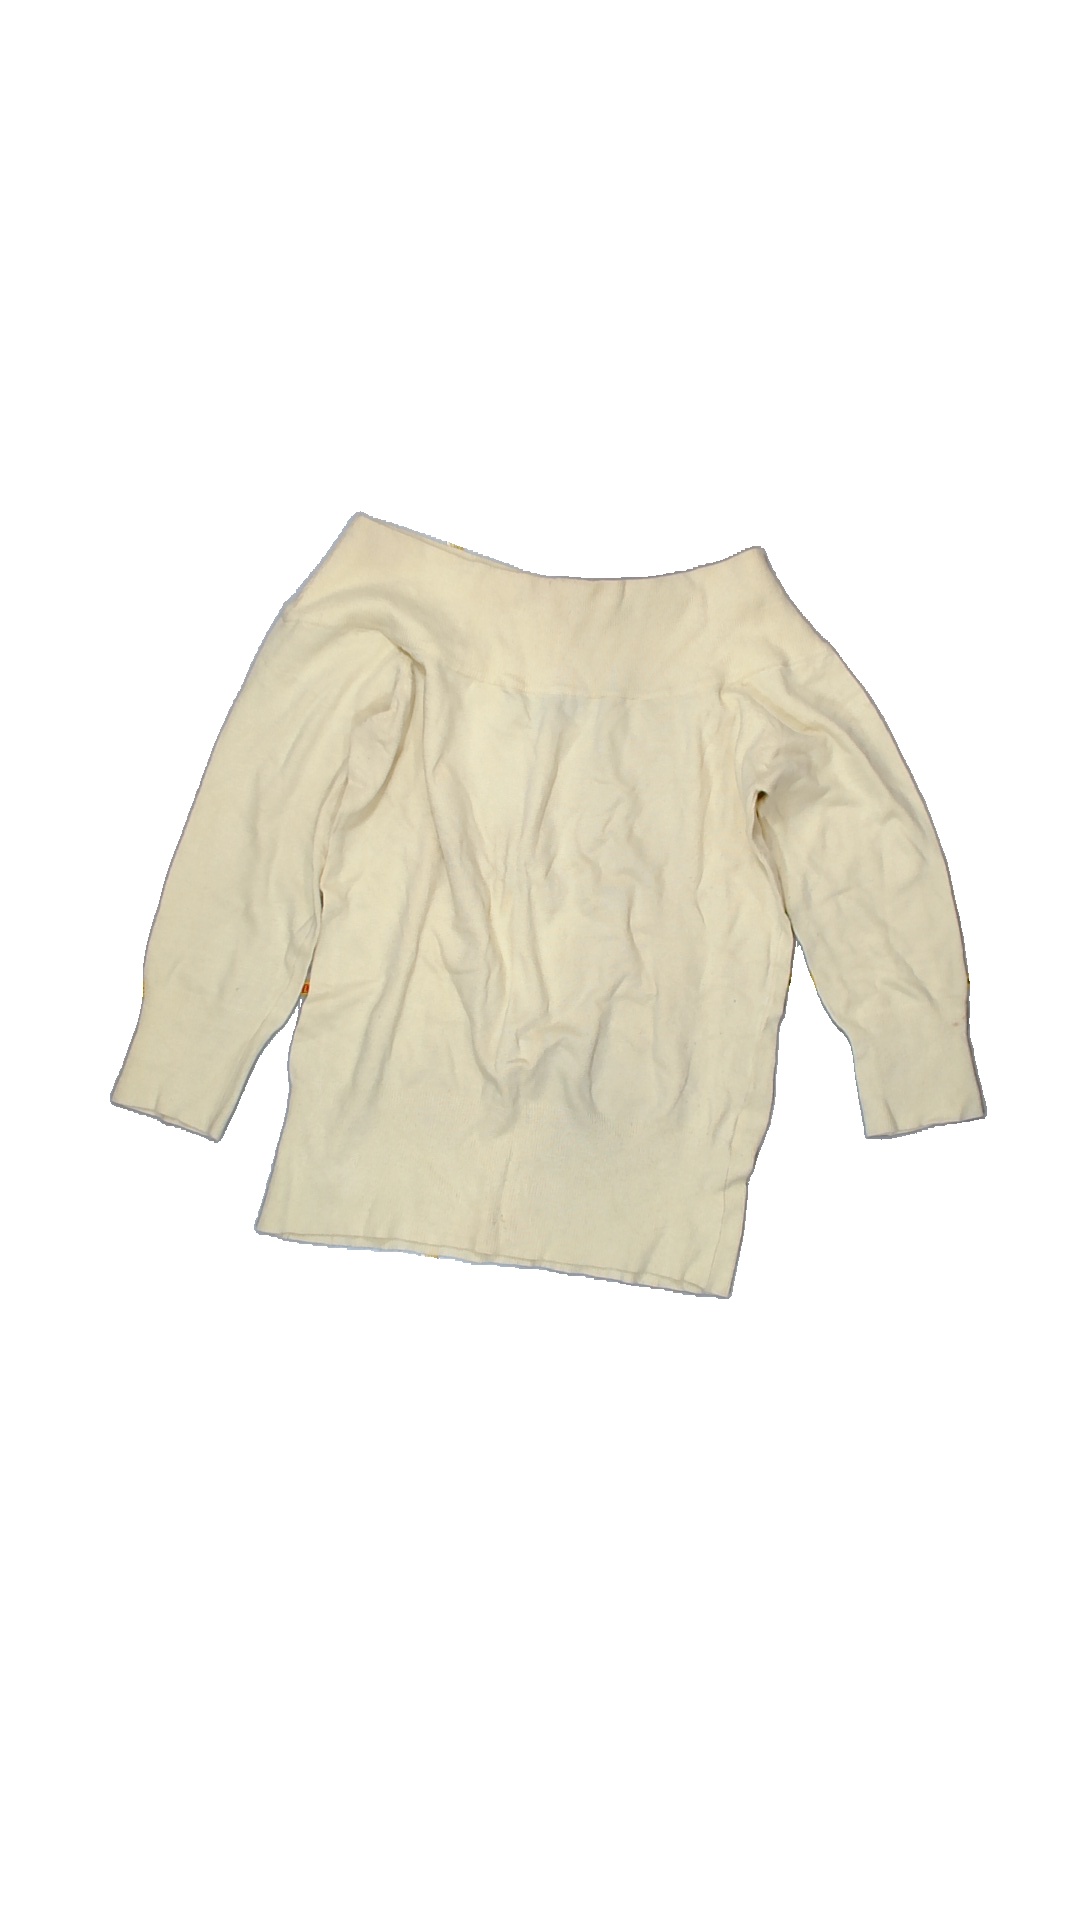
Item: Top (Ladies)
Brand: Mari Phillipe
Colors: Yellow
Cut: Regular
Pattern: Plain
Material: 64% Viscose 36% Nylo
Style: No trend
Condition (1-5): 3
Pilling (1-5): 4
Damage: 0
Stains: Yes
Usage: Export
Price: <50